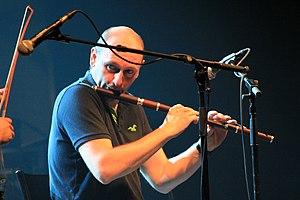
Michael McGoldrick lors d'un concert au Festival interceltique de Lorient réunissant Michael Mc Goldrick, John Mc Cusker, et John Doyle